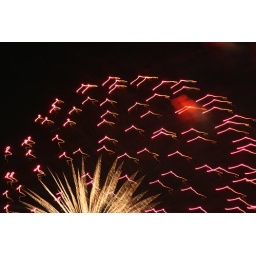
flying birds near a yucca